Static Dress

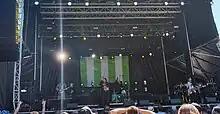
Static Dress playing at Aftershock Festival 2023.

The band's music has been categorised as post-hardcore, metalcore, screamo and emo. They often make use of elements of alternative rock, electronic music, jazz, gospel, americana, punk rock and nu metal, and produce ambient tracks as a means of world building. "PopMatters" cited them as a frontrunner of the "scene metalcore revival", while "Revolver" cited them as a part of the "post-hardcore revival". "Dork" called their music "a revamped take on '90s hardcore and '00s emo". In a 2021 interview with "The Line of Best Fit", when asked about the band's categorisations and comparisons, Appleyard stated "I look at these scene bands we're compared to and I’m like... If you like that, you’ll like this – but I wouldn’t say it’s derived from it".